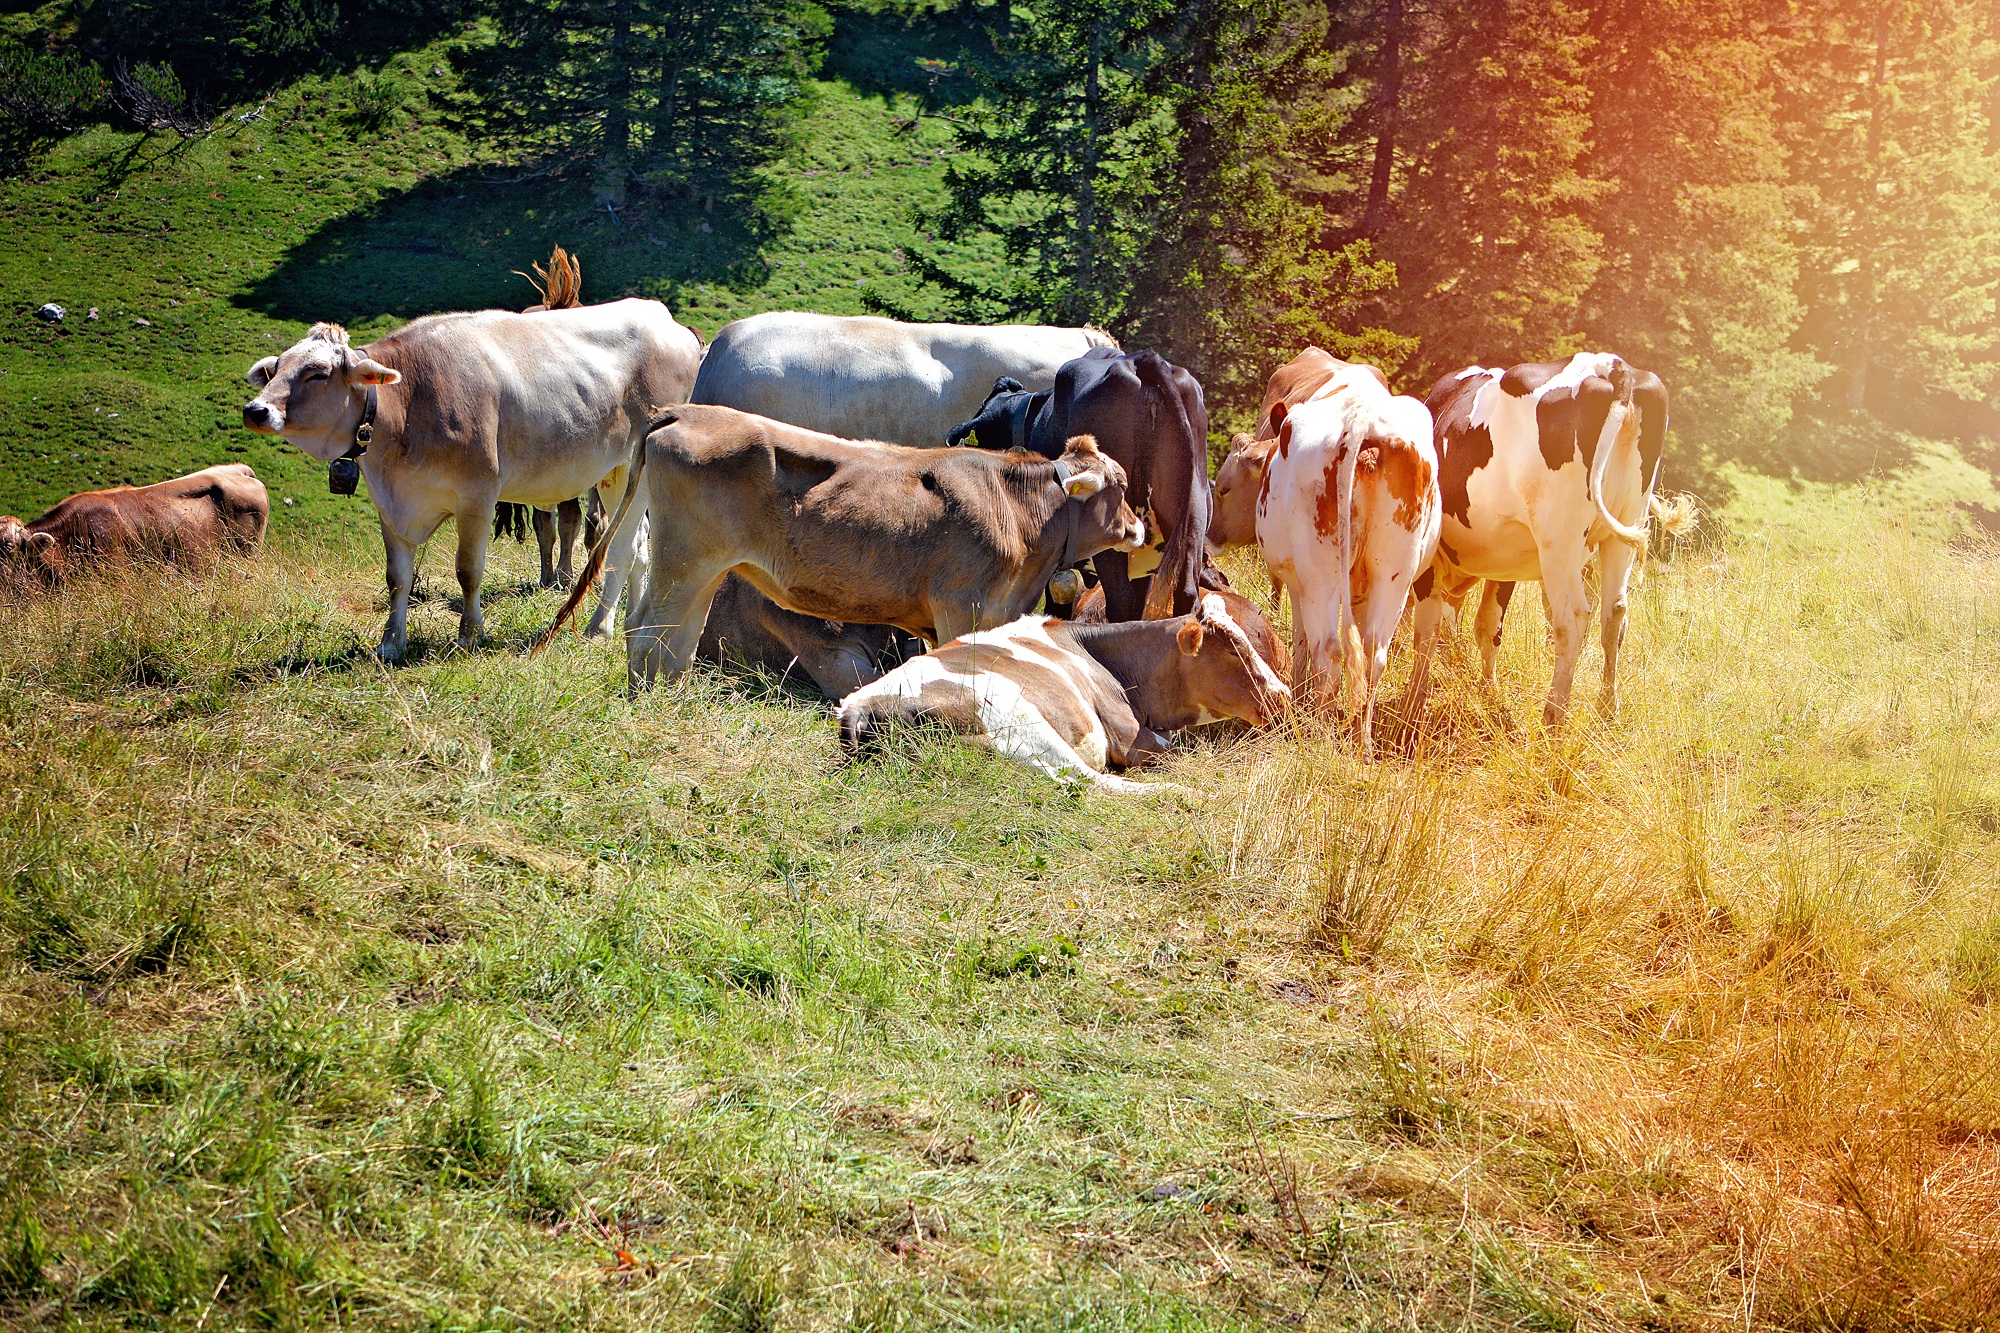
landscape, grass, field, farm, meadow, summer, cattle, herd, pasture, grazing, livestock, alpine, agriculture, austria, cows, animals, habitat, ruminant, alm, rural area, mountain meadows, alpine meadow, alpe, dairy cow, dairy cows, natural environment, cattle like mammal